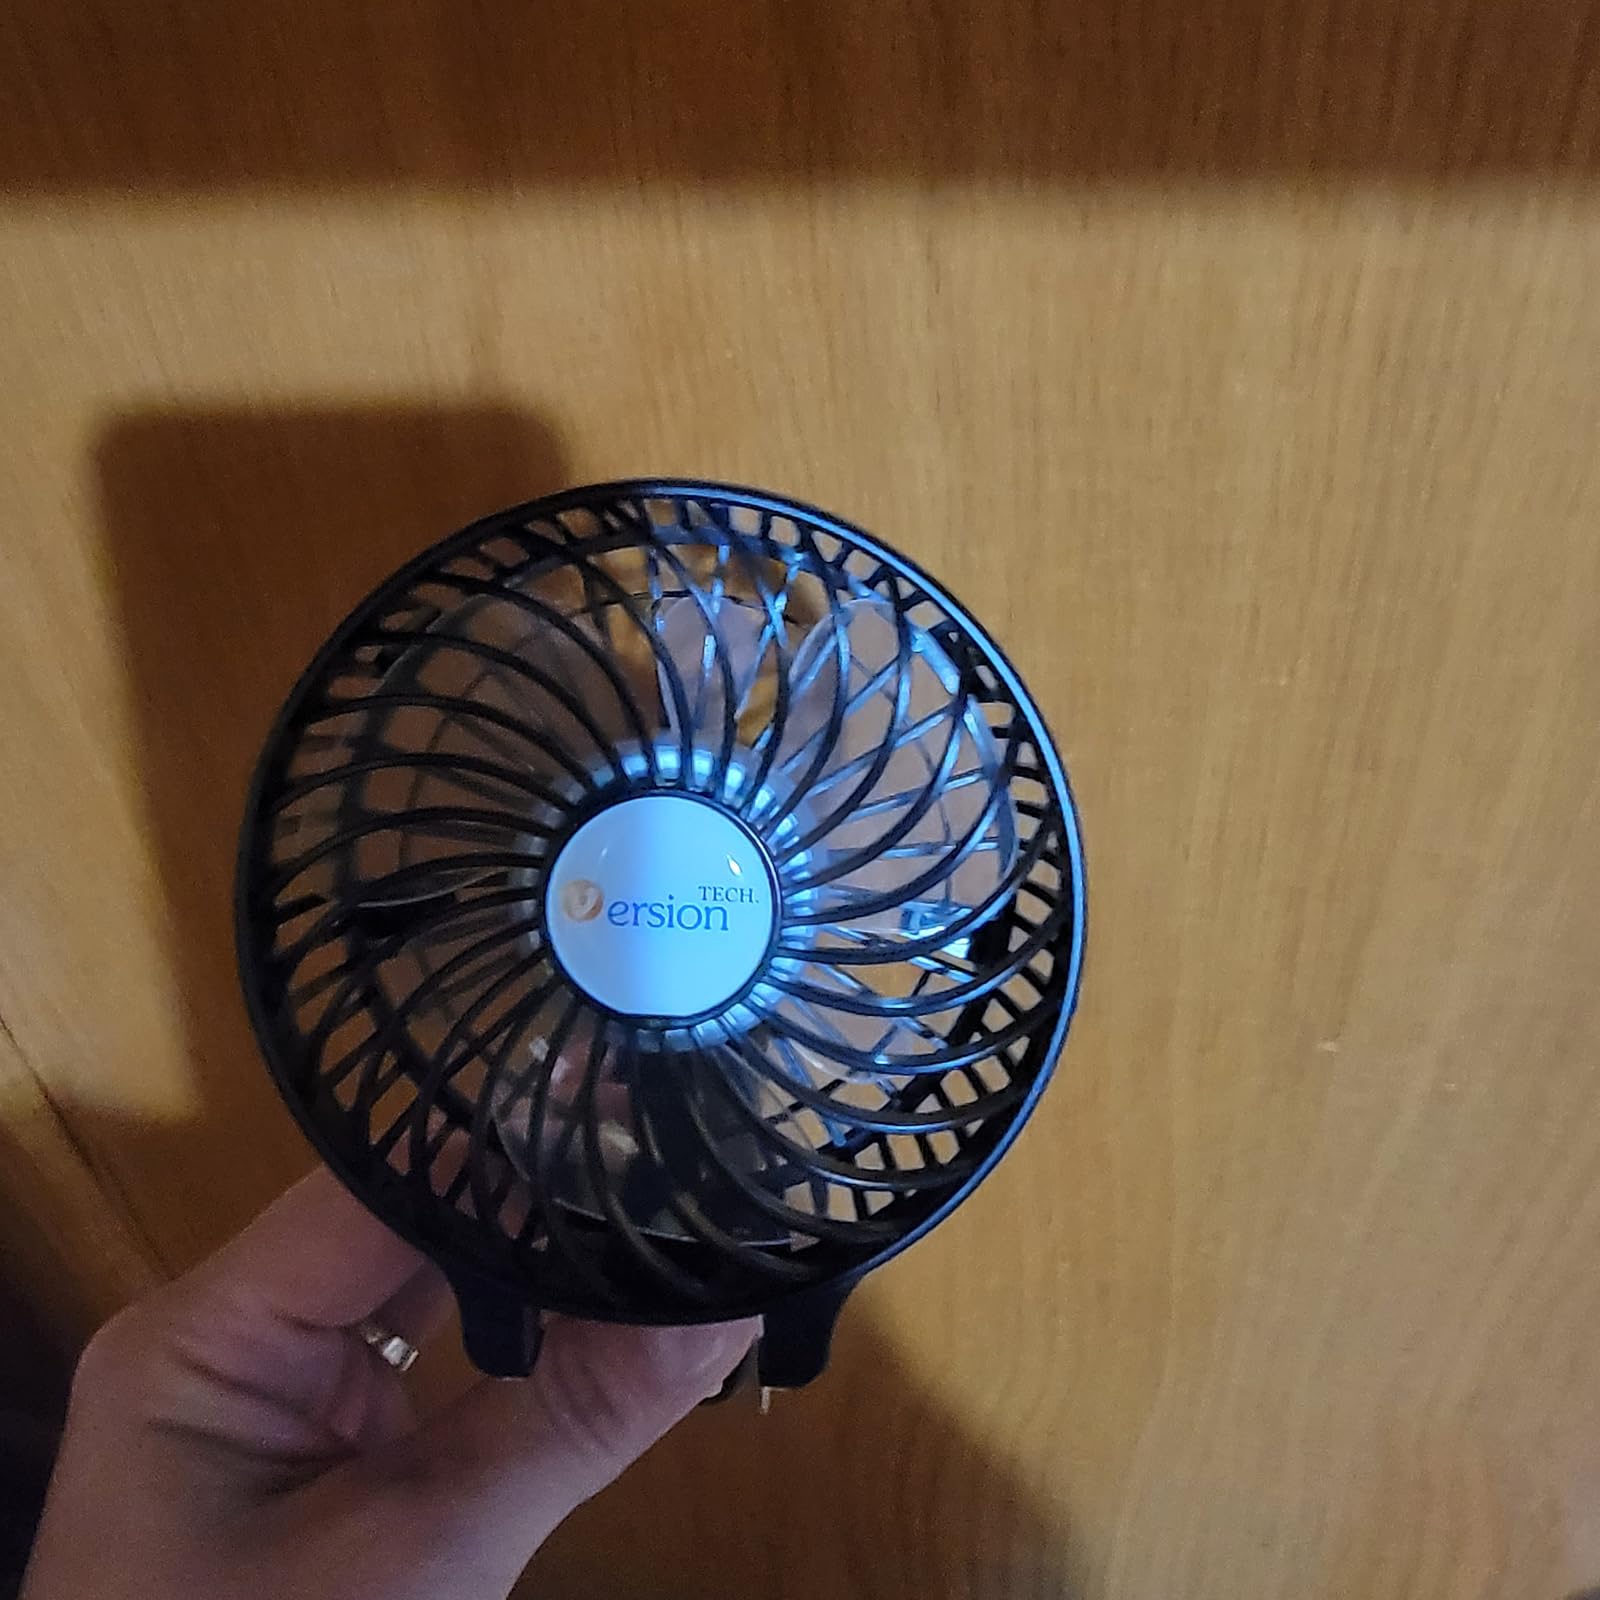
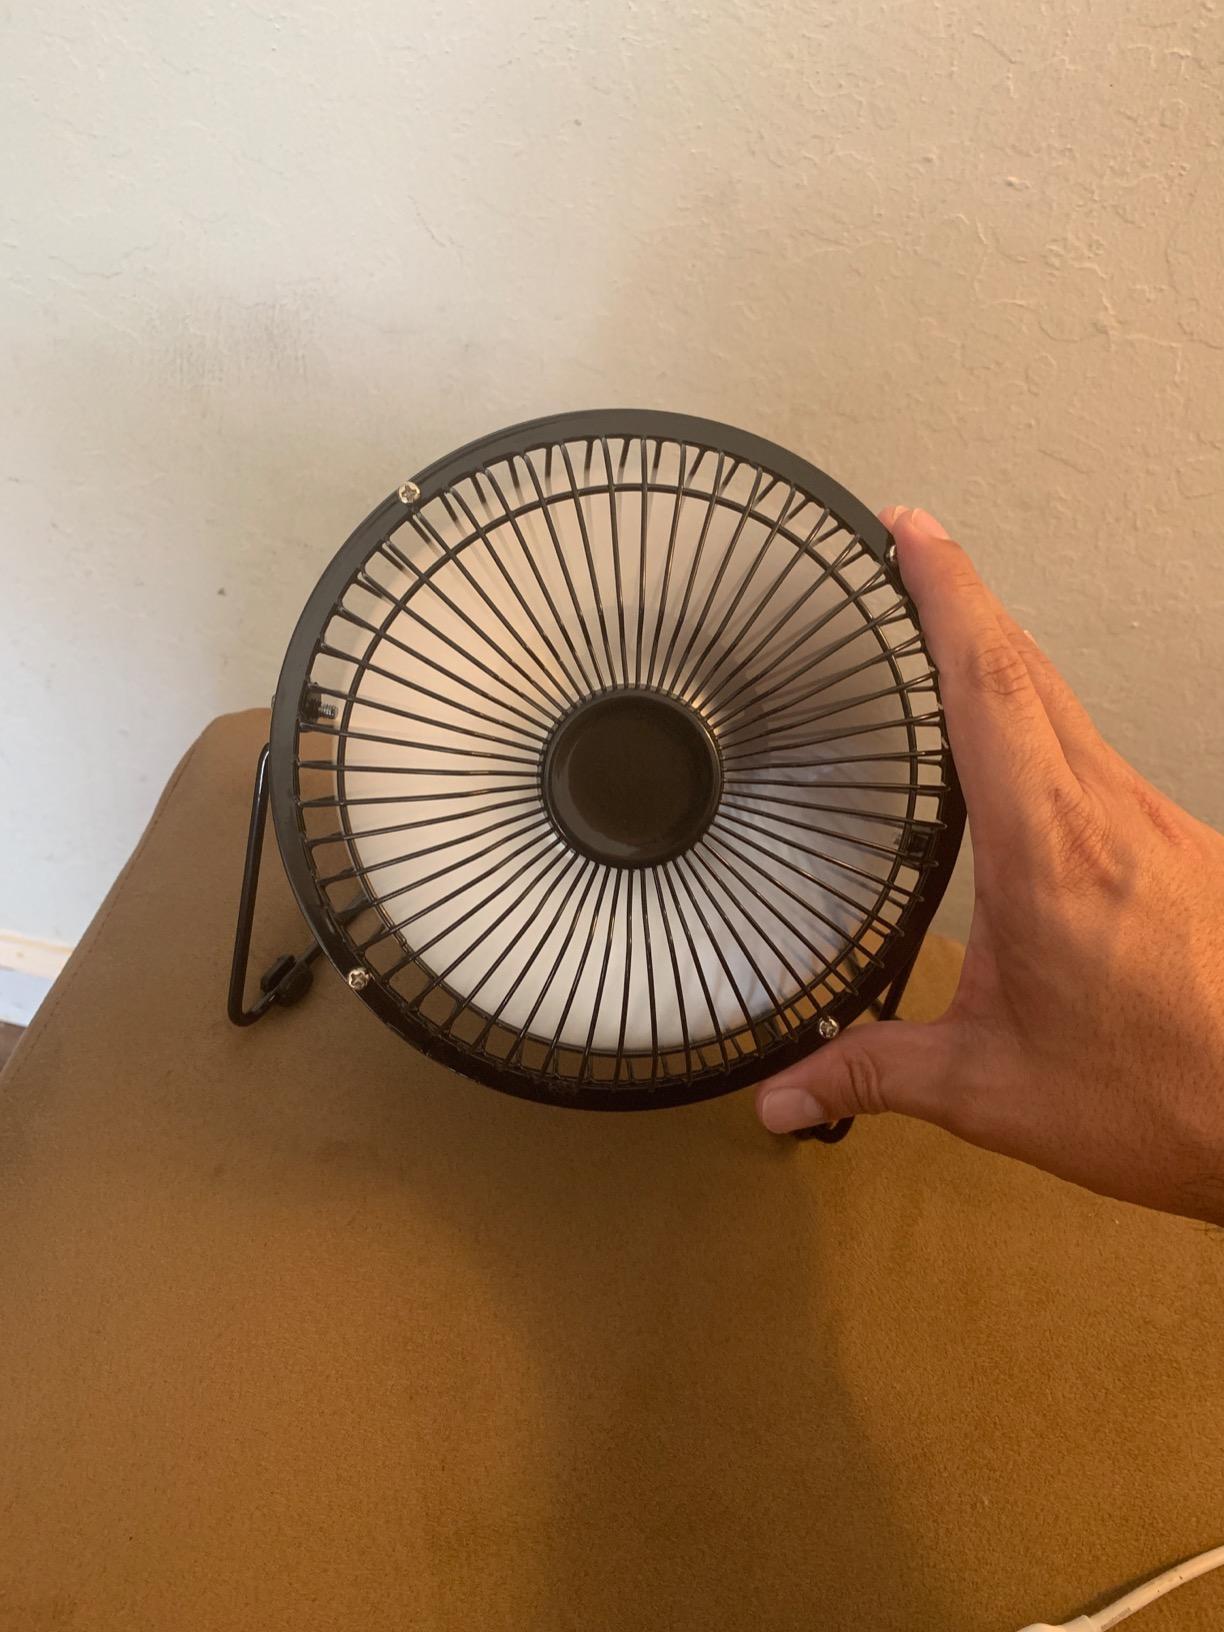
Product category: fan
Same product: no